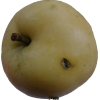
Label: Apple 14